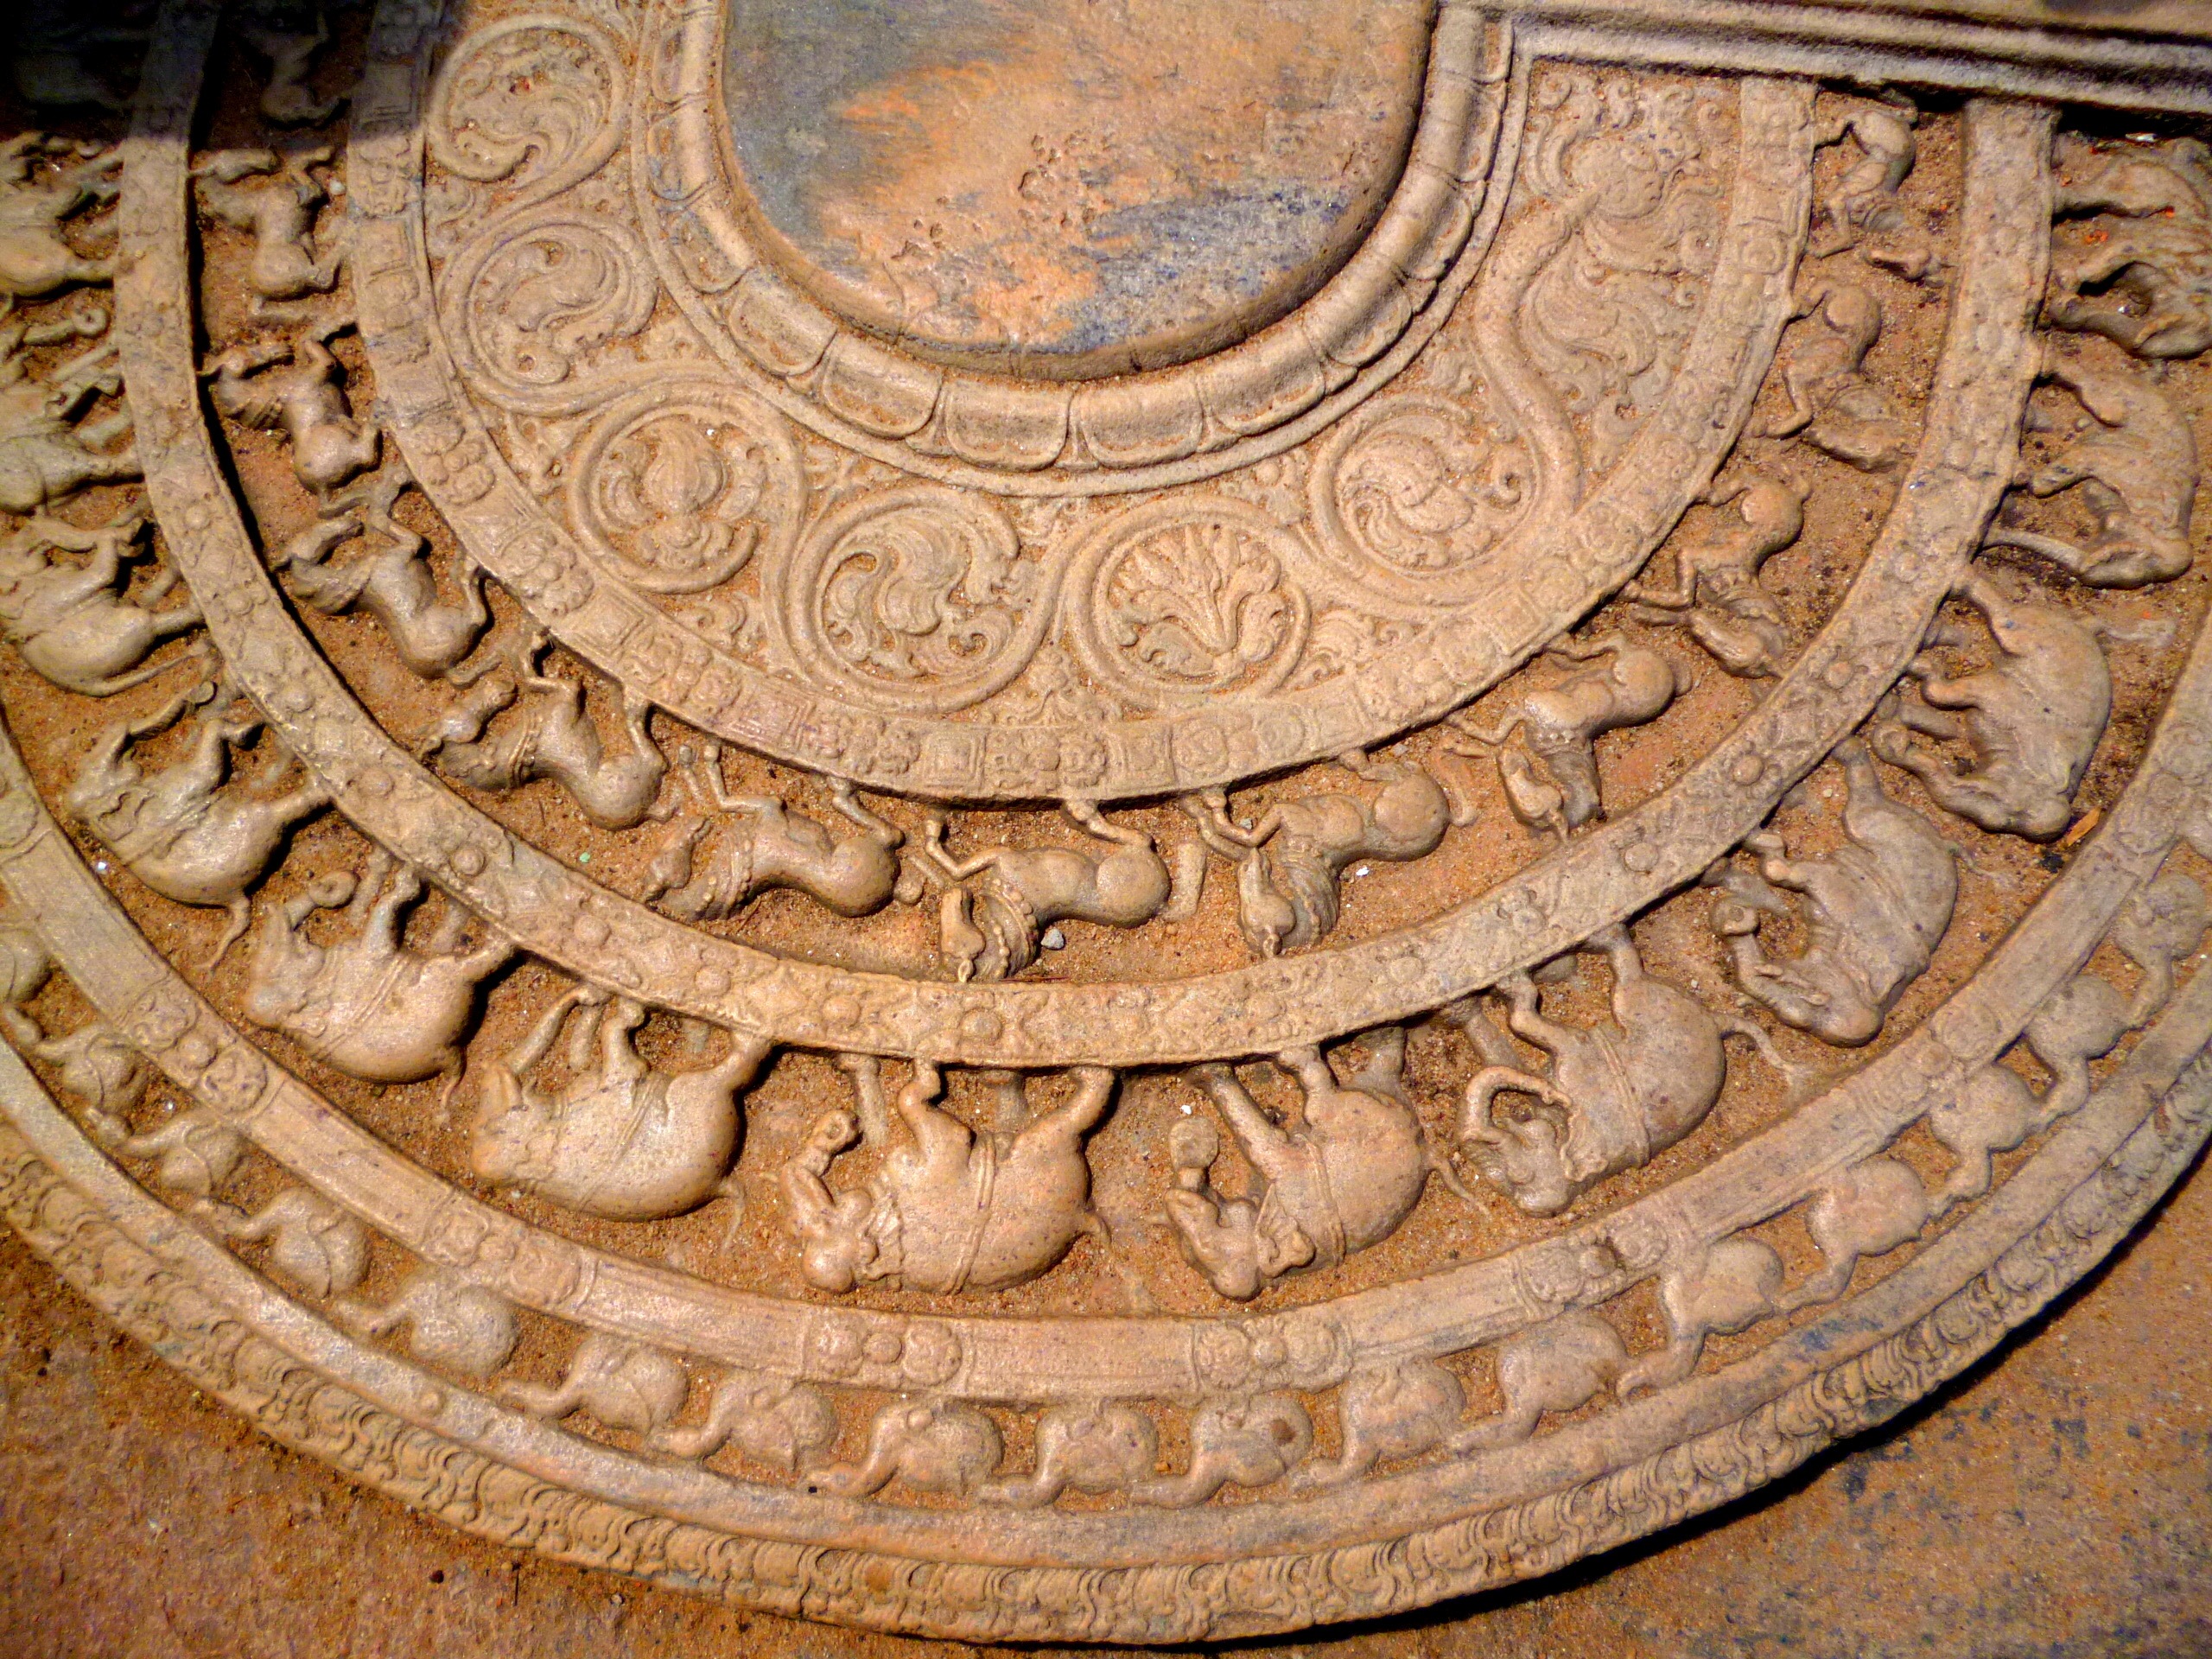
structure, wood, old, tool, ancient, historic, circle, stones, art, temple, history, historical, carving, relief, archaeological site, stone carving, moonstone, ancient history, maya civilization